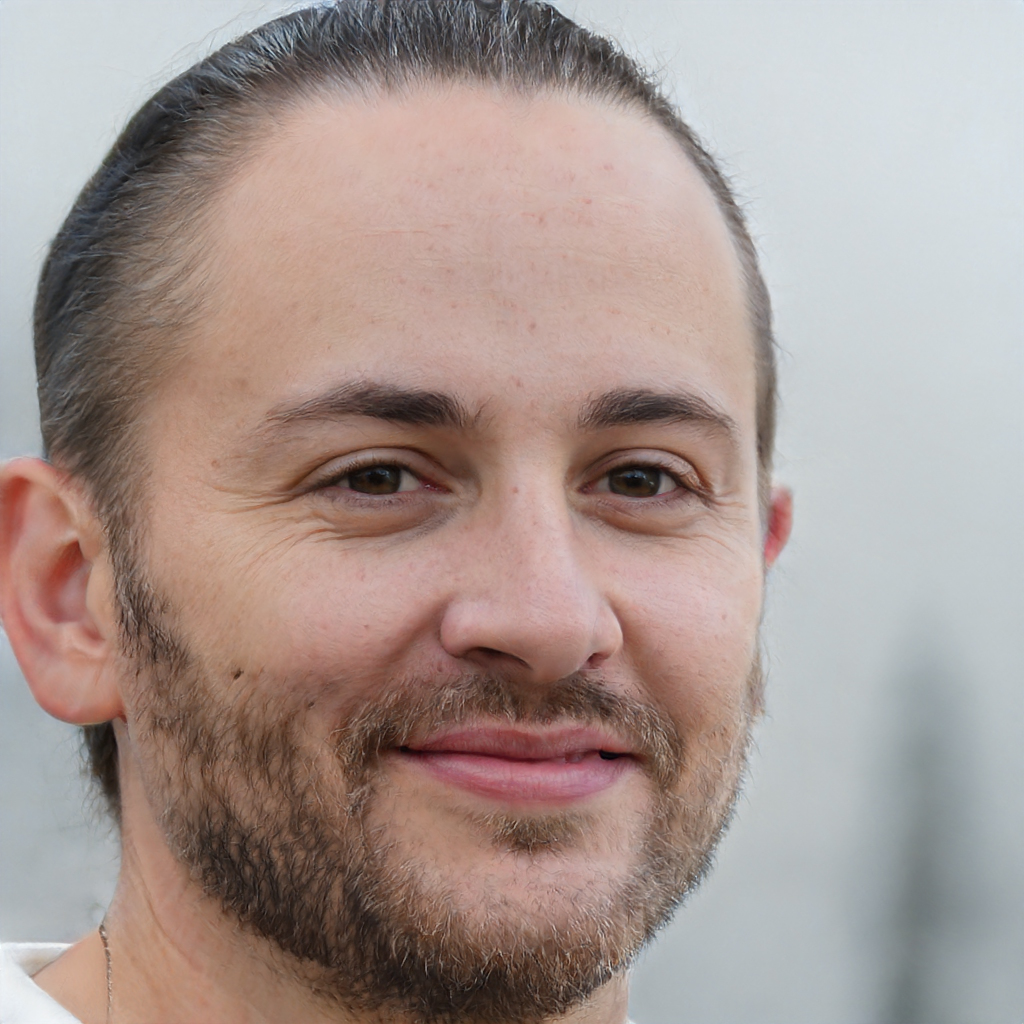
Label: No Watermark